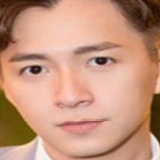
ca sĩ Ngô Kiến Huy